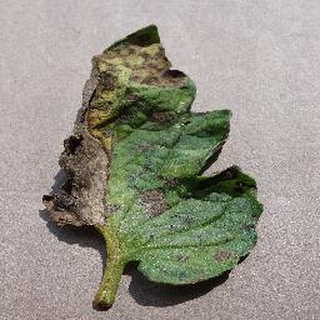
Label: tomato_early_blight